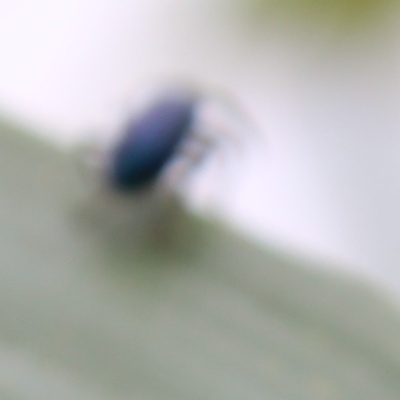
Crop: Maize
Condition: leaf beetle